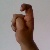
The image shows a hand gesture representing the letter 'X' in Indian Sign Language.